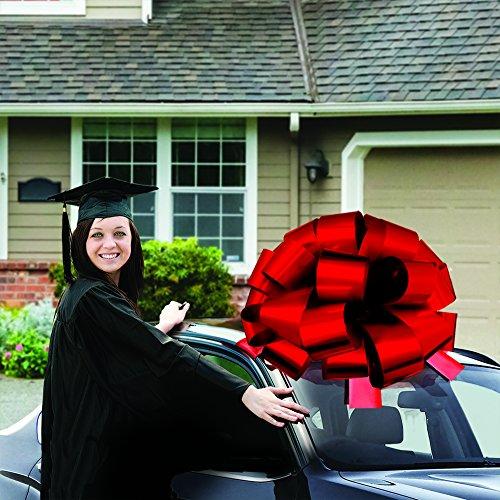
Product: MasterBow IncrediBow Jumbo Flat Pull Bow, 24-Inch, Red Lacquer
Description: Jumbo pull bow with ribbon tails, 2 clips included to secure bow's shape; ships flat, includes easy 4 step Instructions.
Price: $12.99
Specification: ProductDimensions:25.5x4x5.5inches|ItemWeight:10.4ounces|ShippingWeight:10.4ounces(Viewshippingratesandpolicies)|Manufacturer:MasterBow|ASIN:B0752N5PXW|Itemmodelnumber:53652|DatefirstlistedonAmazon:January23,2018